Exuma

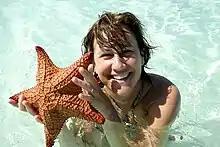
Tourism is a crucial branch of the economy of the area.

The Exumas are known for fresh food and cultural significance to The Bahamas. Sea life regularly caught for commercial purpose include barracuda, bonefish, conch, grouper, jack, lobster, marlin, sailfish, snapper, tarpon, tuna and wahoo.